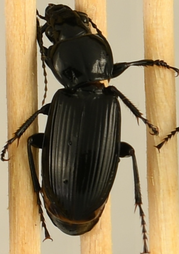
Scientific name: Pterostichus melanarius
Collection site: Steigerwaldt Land Services Site (STEI), plot STEI_002